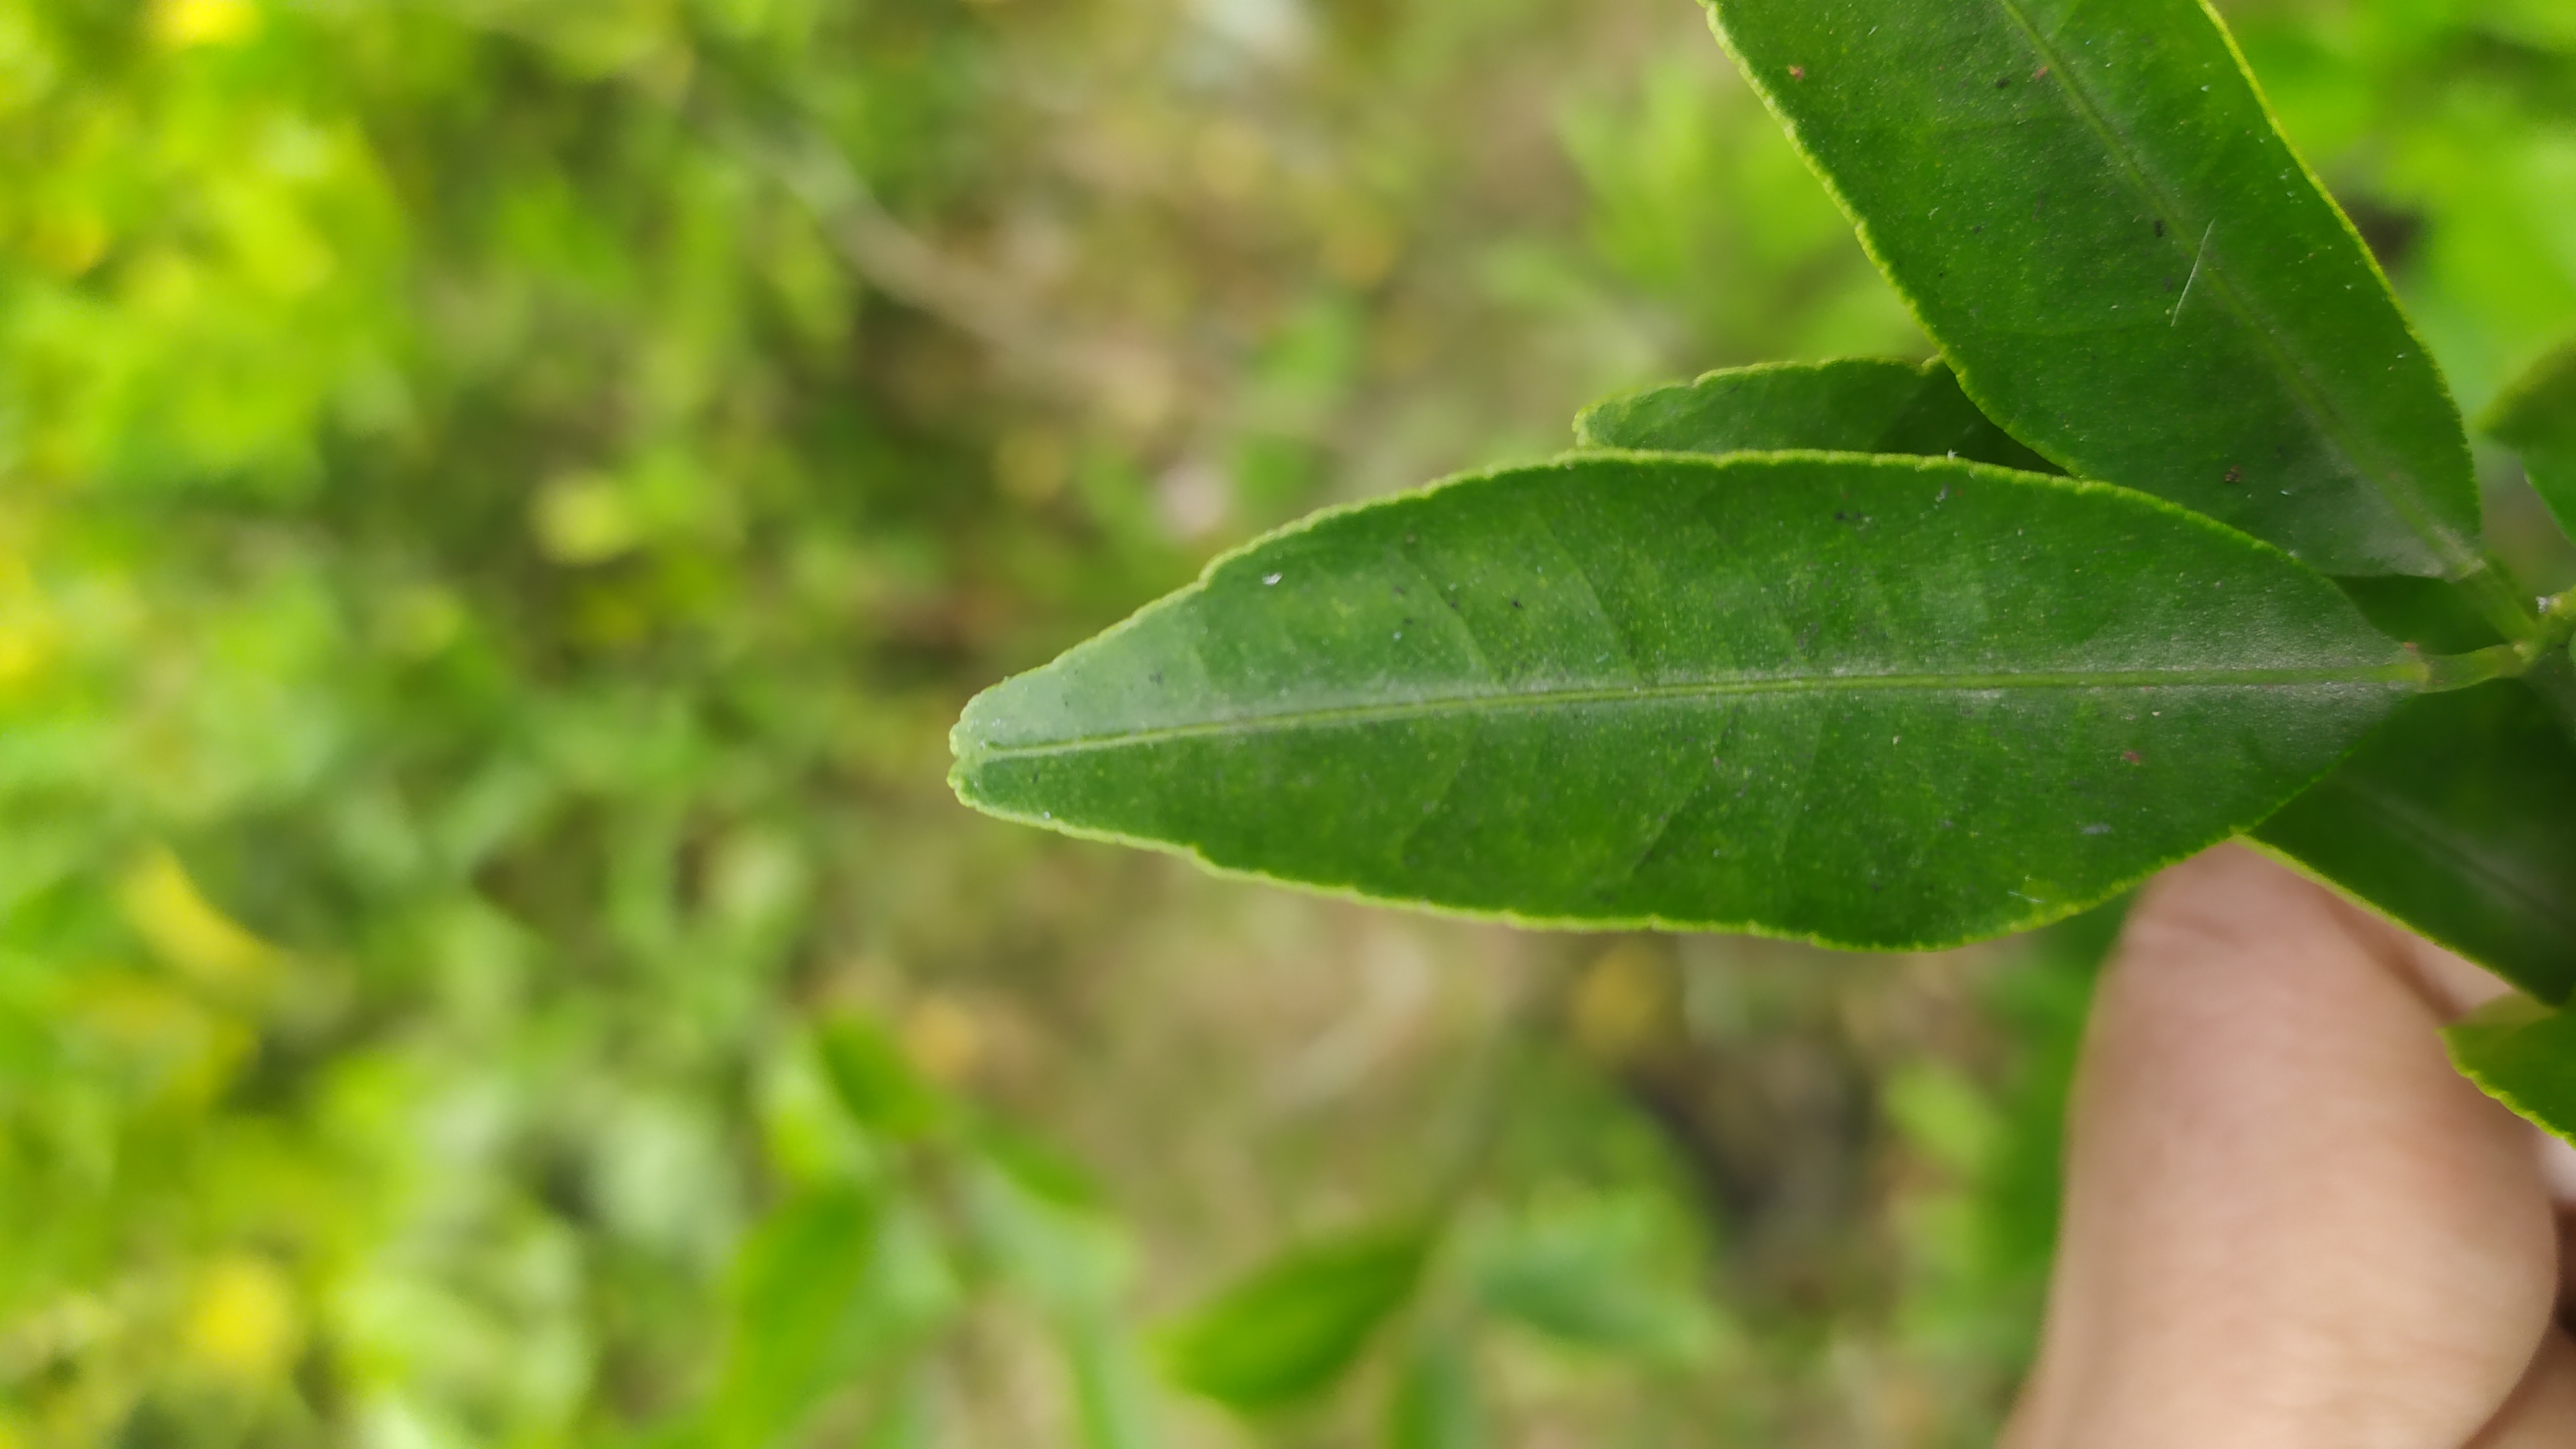
Mandarin leaf variety: Mandaring